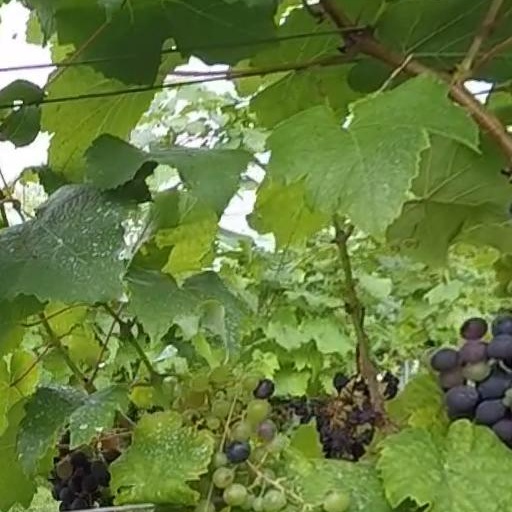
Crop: grape